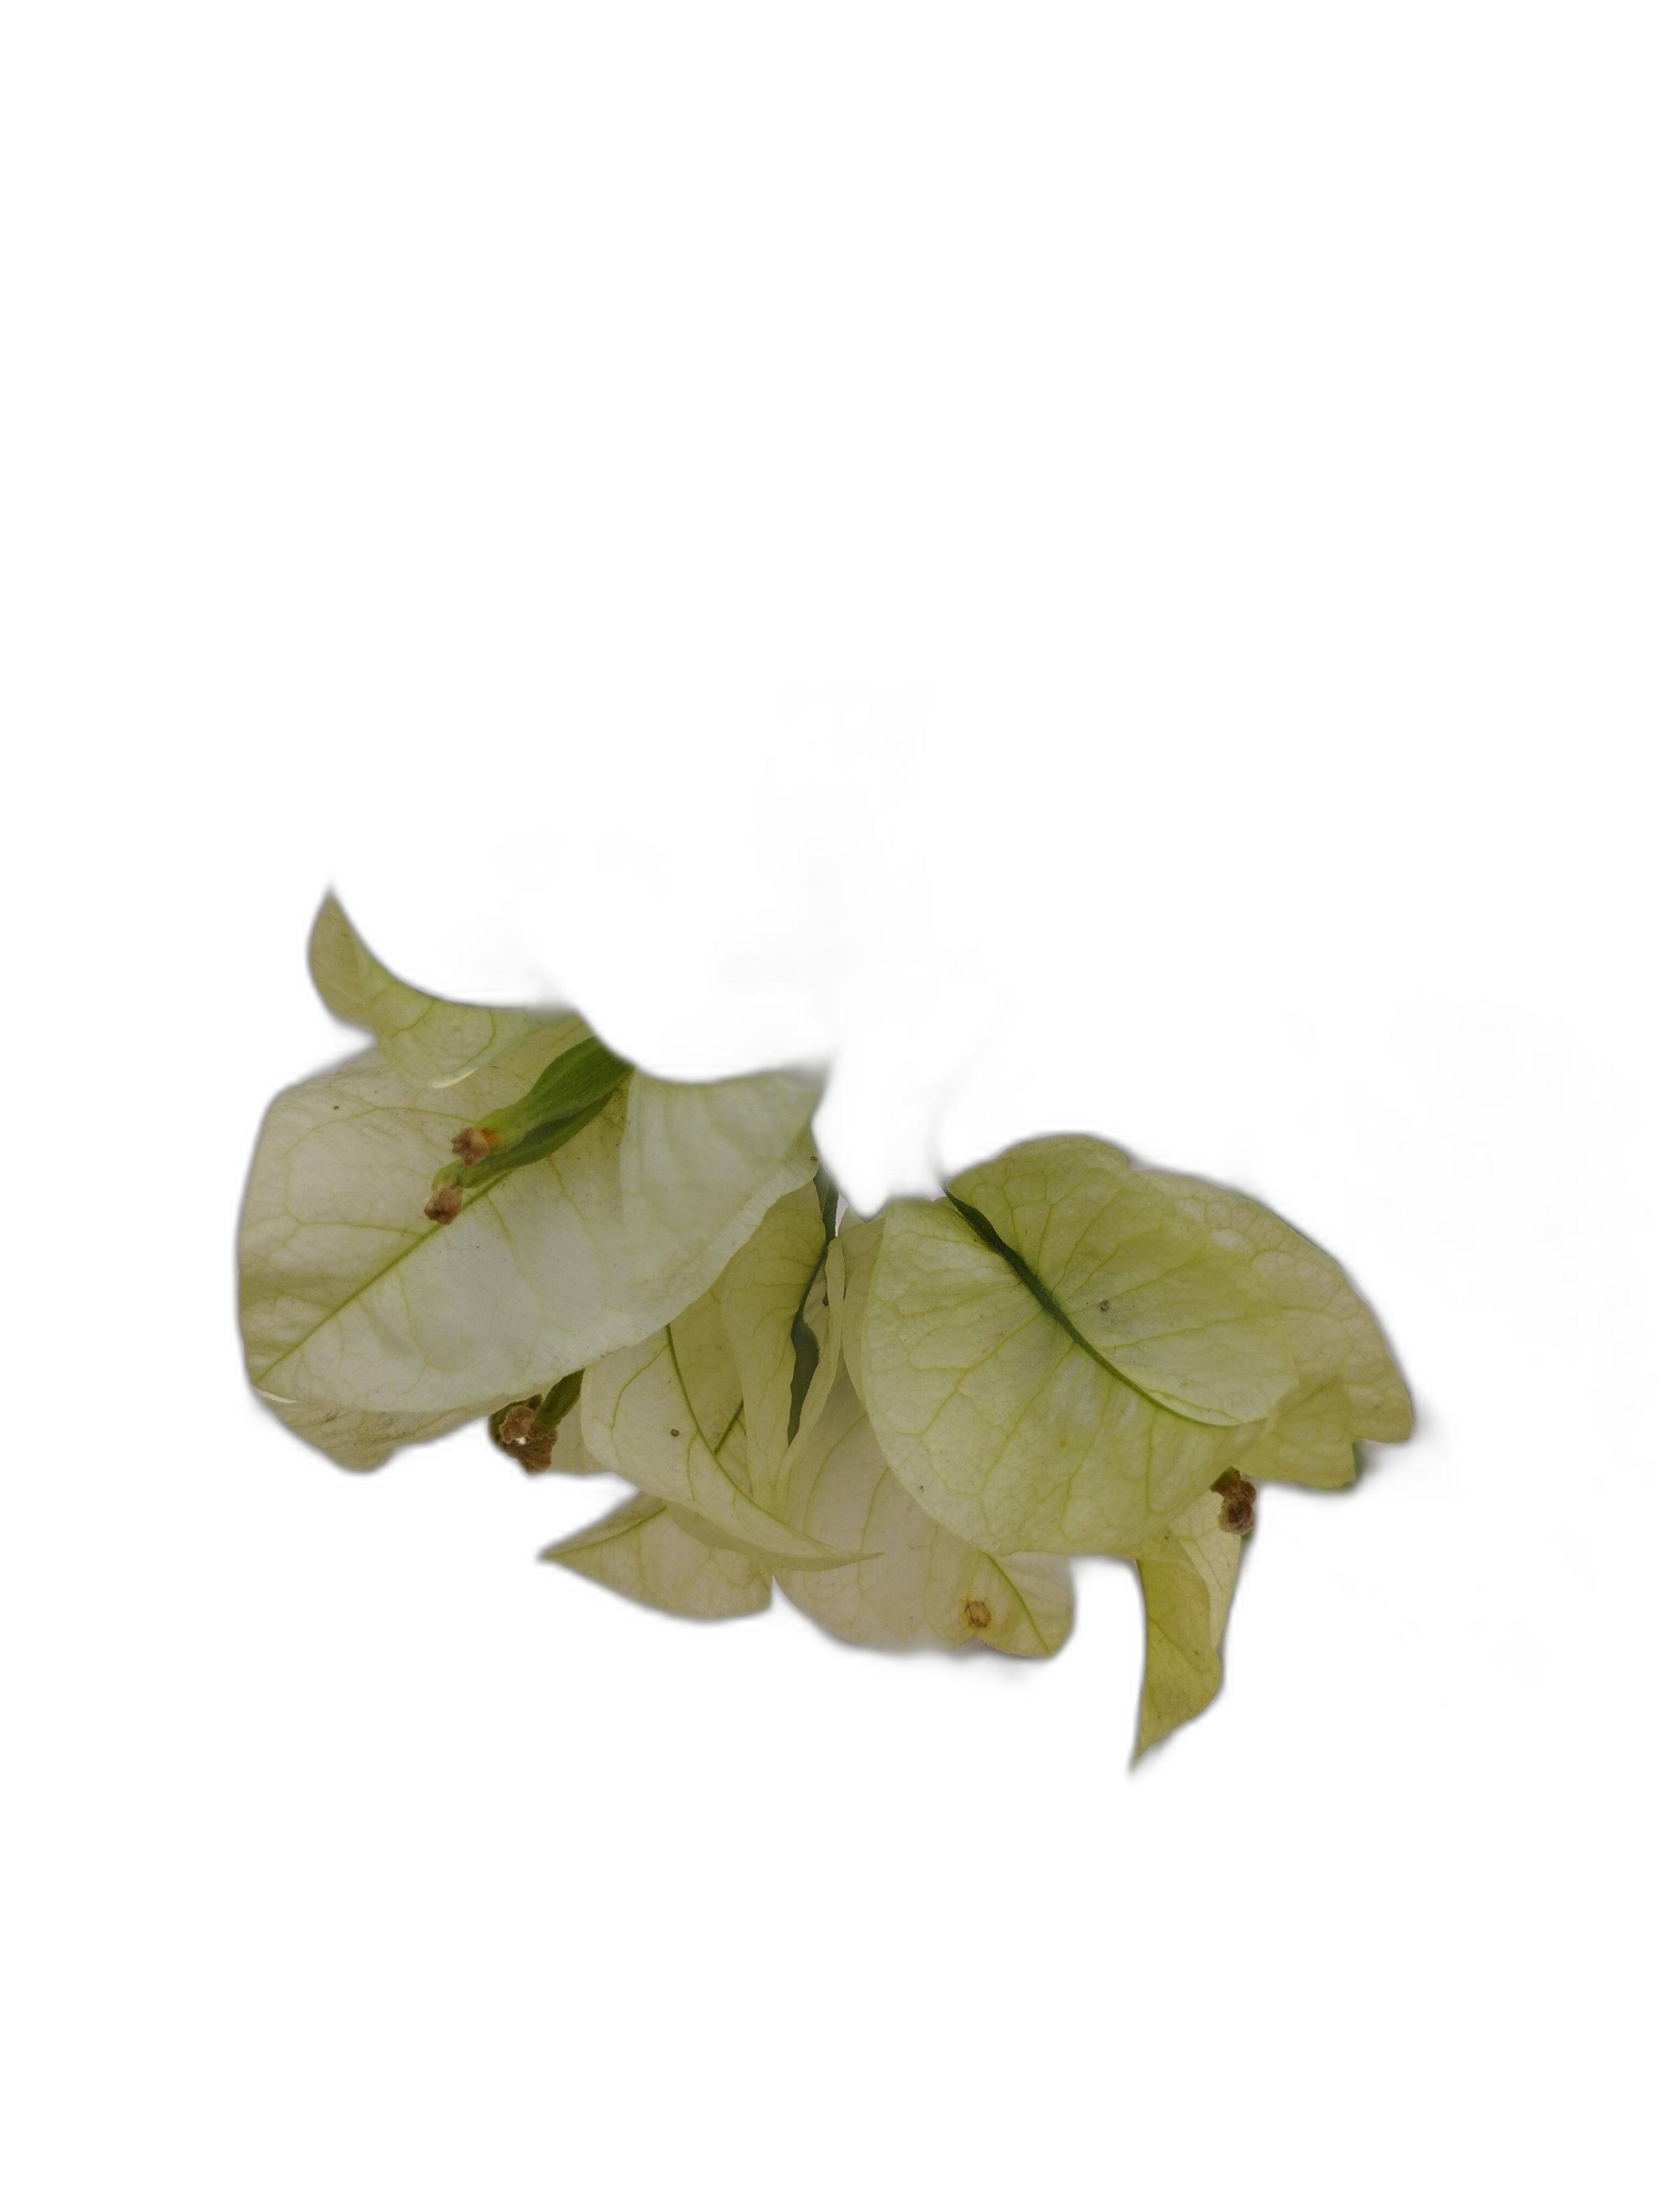
Label: Bougainvillea